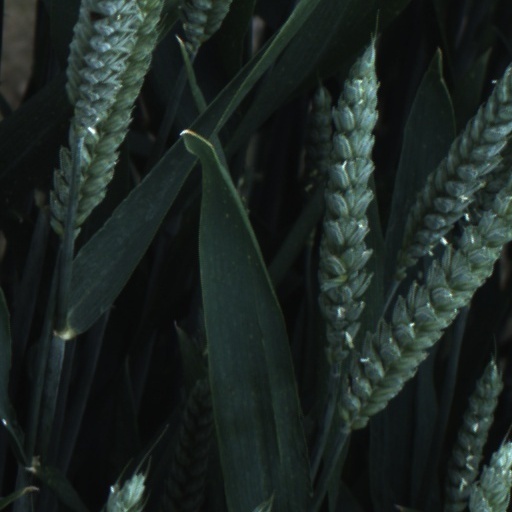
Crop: wheat